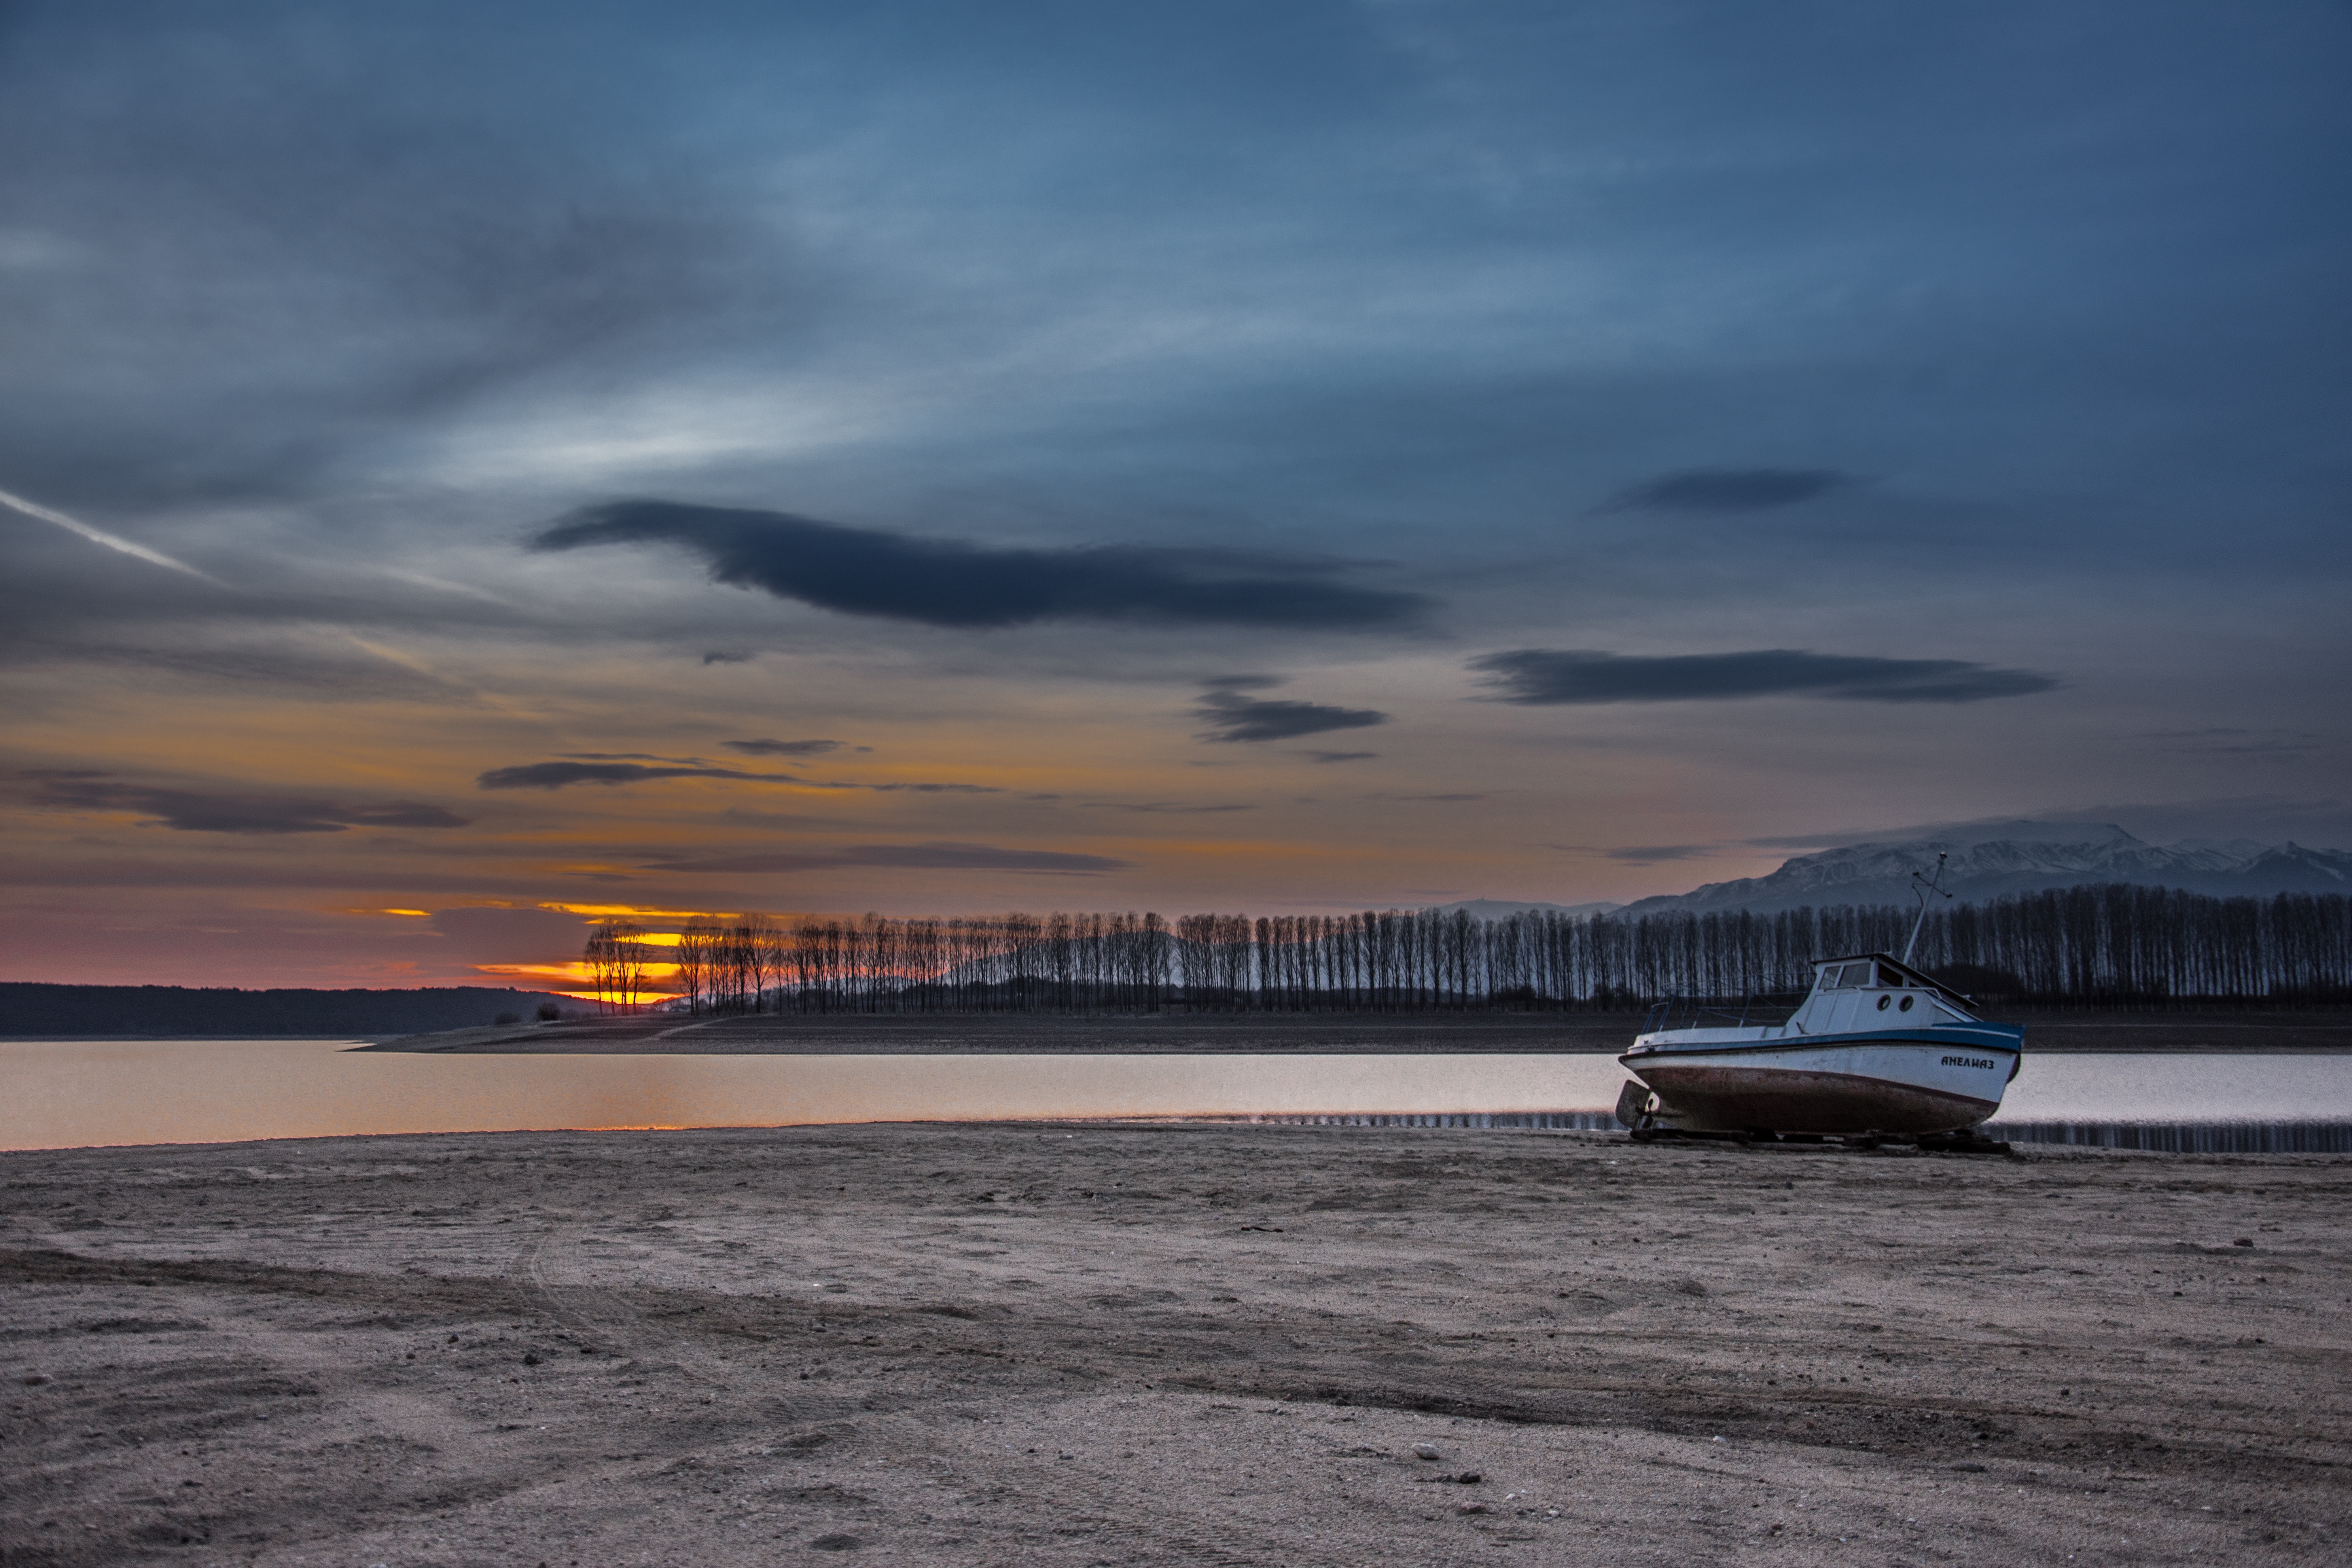
beach, landscape, sea, coast, water, nature, outdoor, ocean, horizon, cloud, sky, sun, sunrise, sunset, boat, sunlight, morning, shore, wave, lake, dawn, pier, dusk, europe, evening, twilight, orange, reflection, vehicle, natural, bay, blue, colorful, body of water, fishing boat, clouds, horizontal, dramatic, bulgaria, atmospheric phenomenon, wind wave, kazanlak, sunset over the lake, koprinka dam